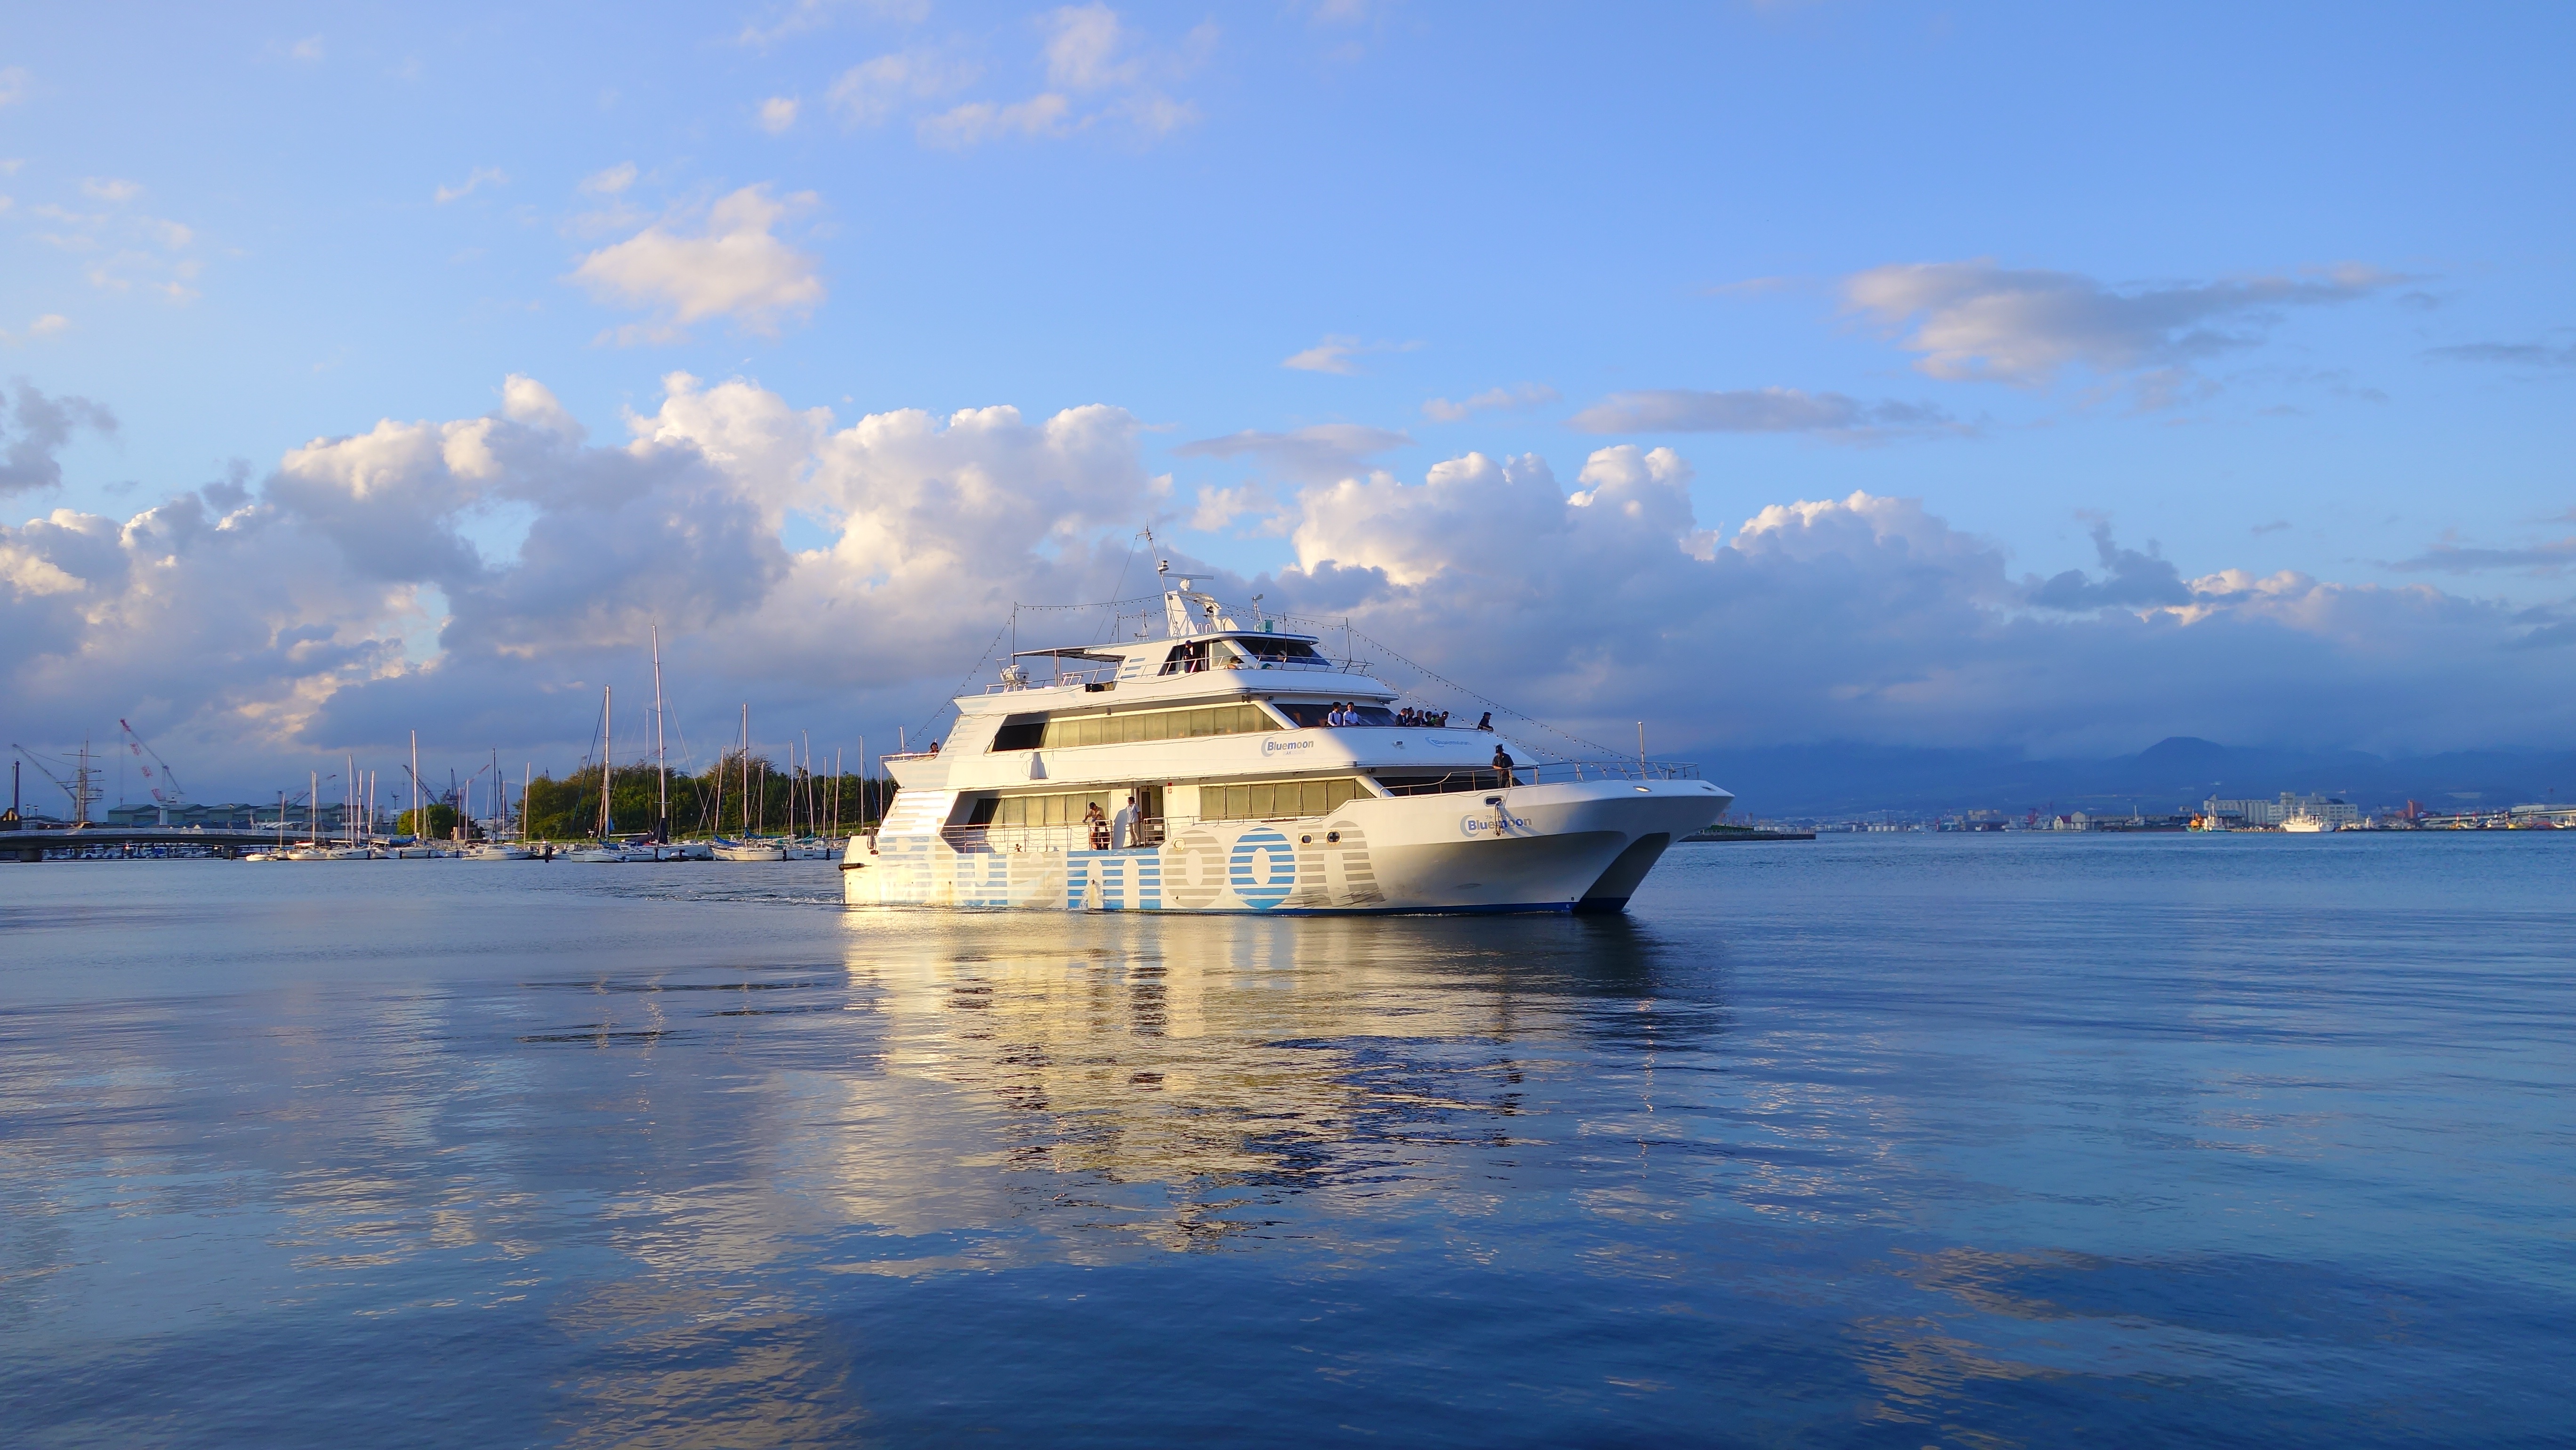
landscape, sea, coast, ocean, cloud, boat, shore, ship, vacation, transport, reflection, vehicle, yacht, bay, harbor, japan, ferry, boating, watercraft, passenger ship, ferry terminal